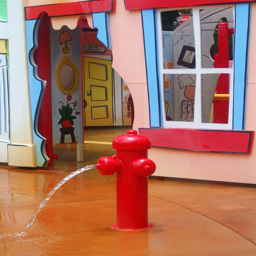
A red fire hydrant in a cartoon street area.
Water is leaking from a red toy fire hydrant.
a red fire hydrant with water spouting from it on a sidewalk .
A fire hydrant spraying water in front of a building.
The toy fire hydrant is set up to squirt water out.